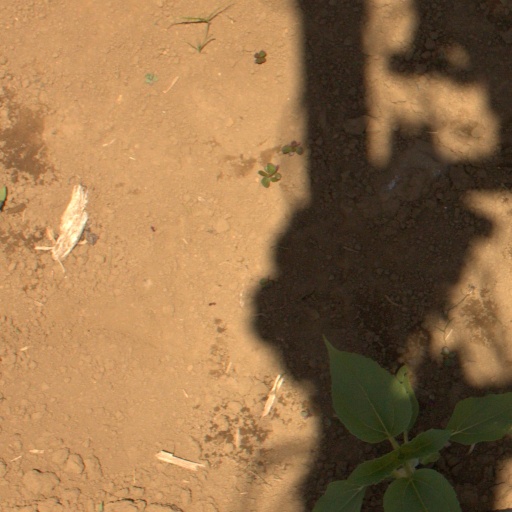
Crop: Jerusalem artichoke